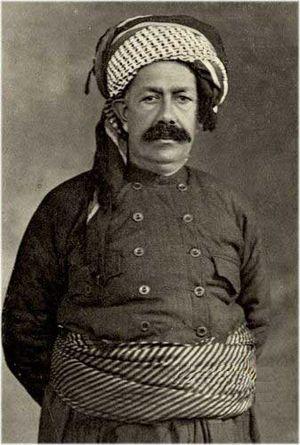
Mahmoud Barzandji est un leader kurde, né en 1878 dans le district de Barzinjah, actuellement rattaché à la province d'As-Sulaymaniya, au Kurdistan irakien, et mort le 9 octobre 1956.